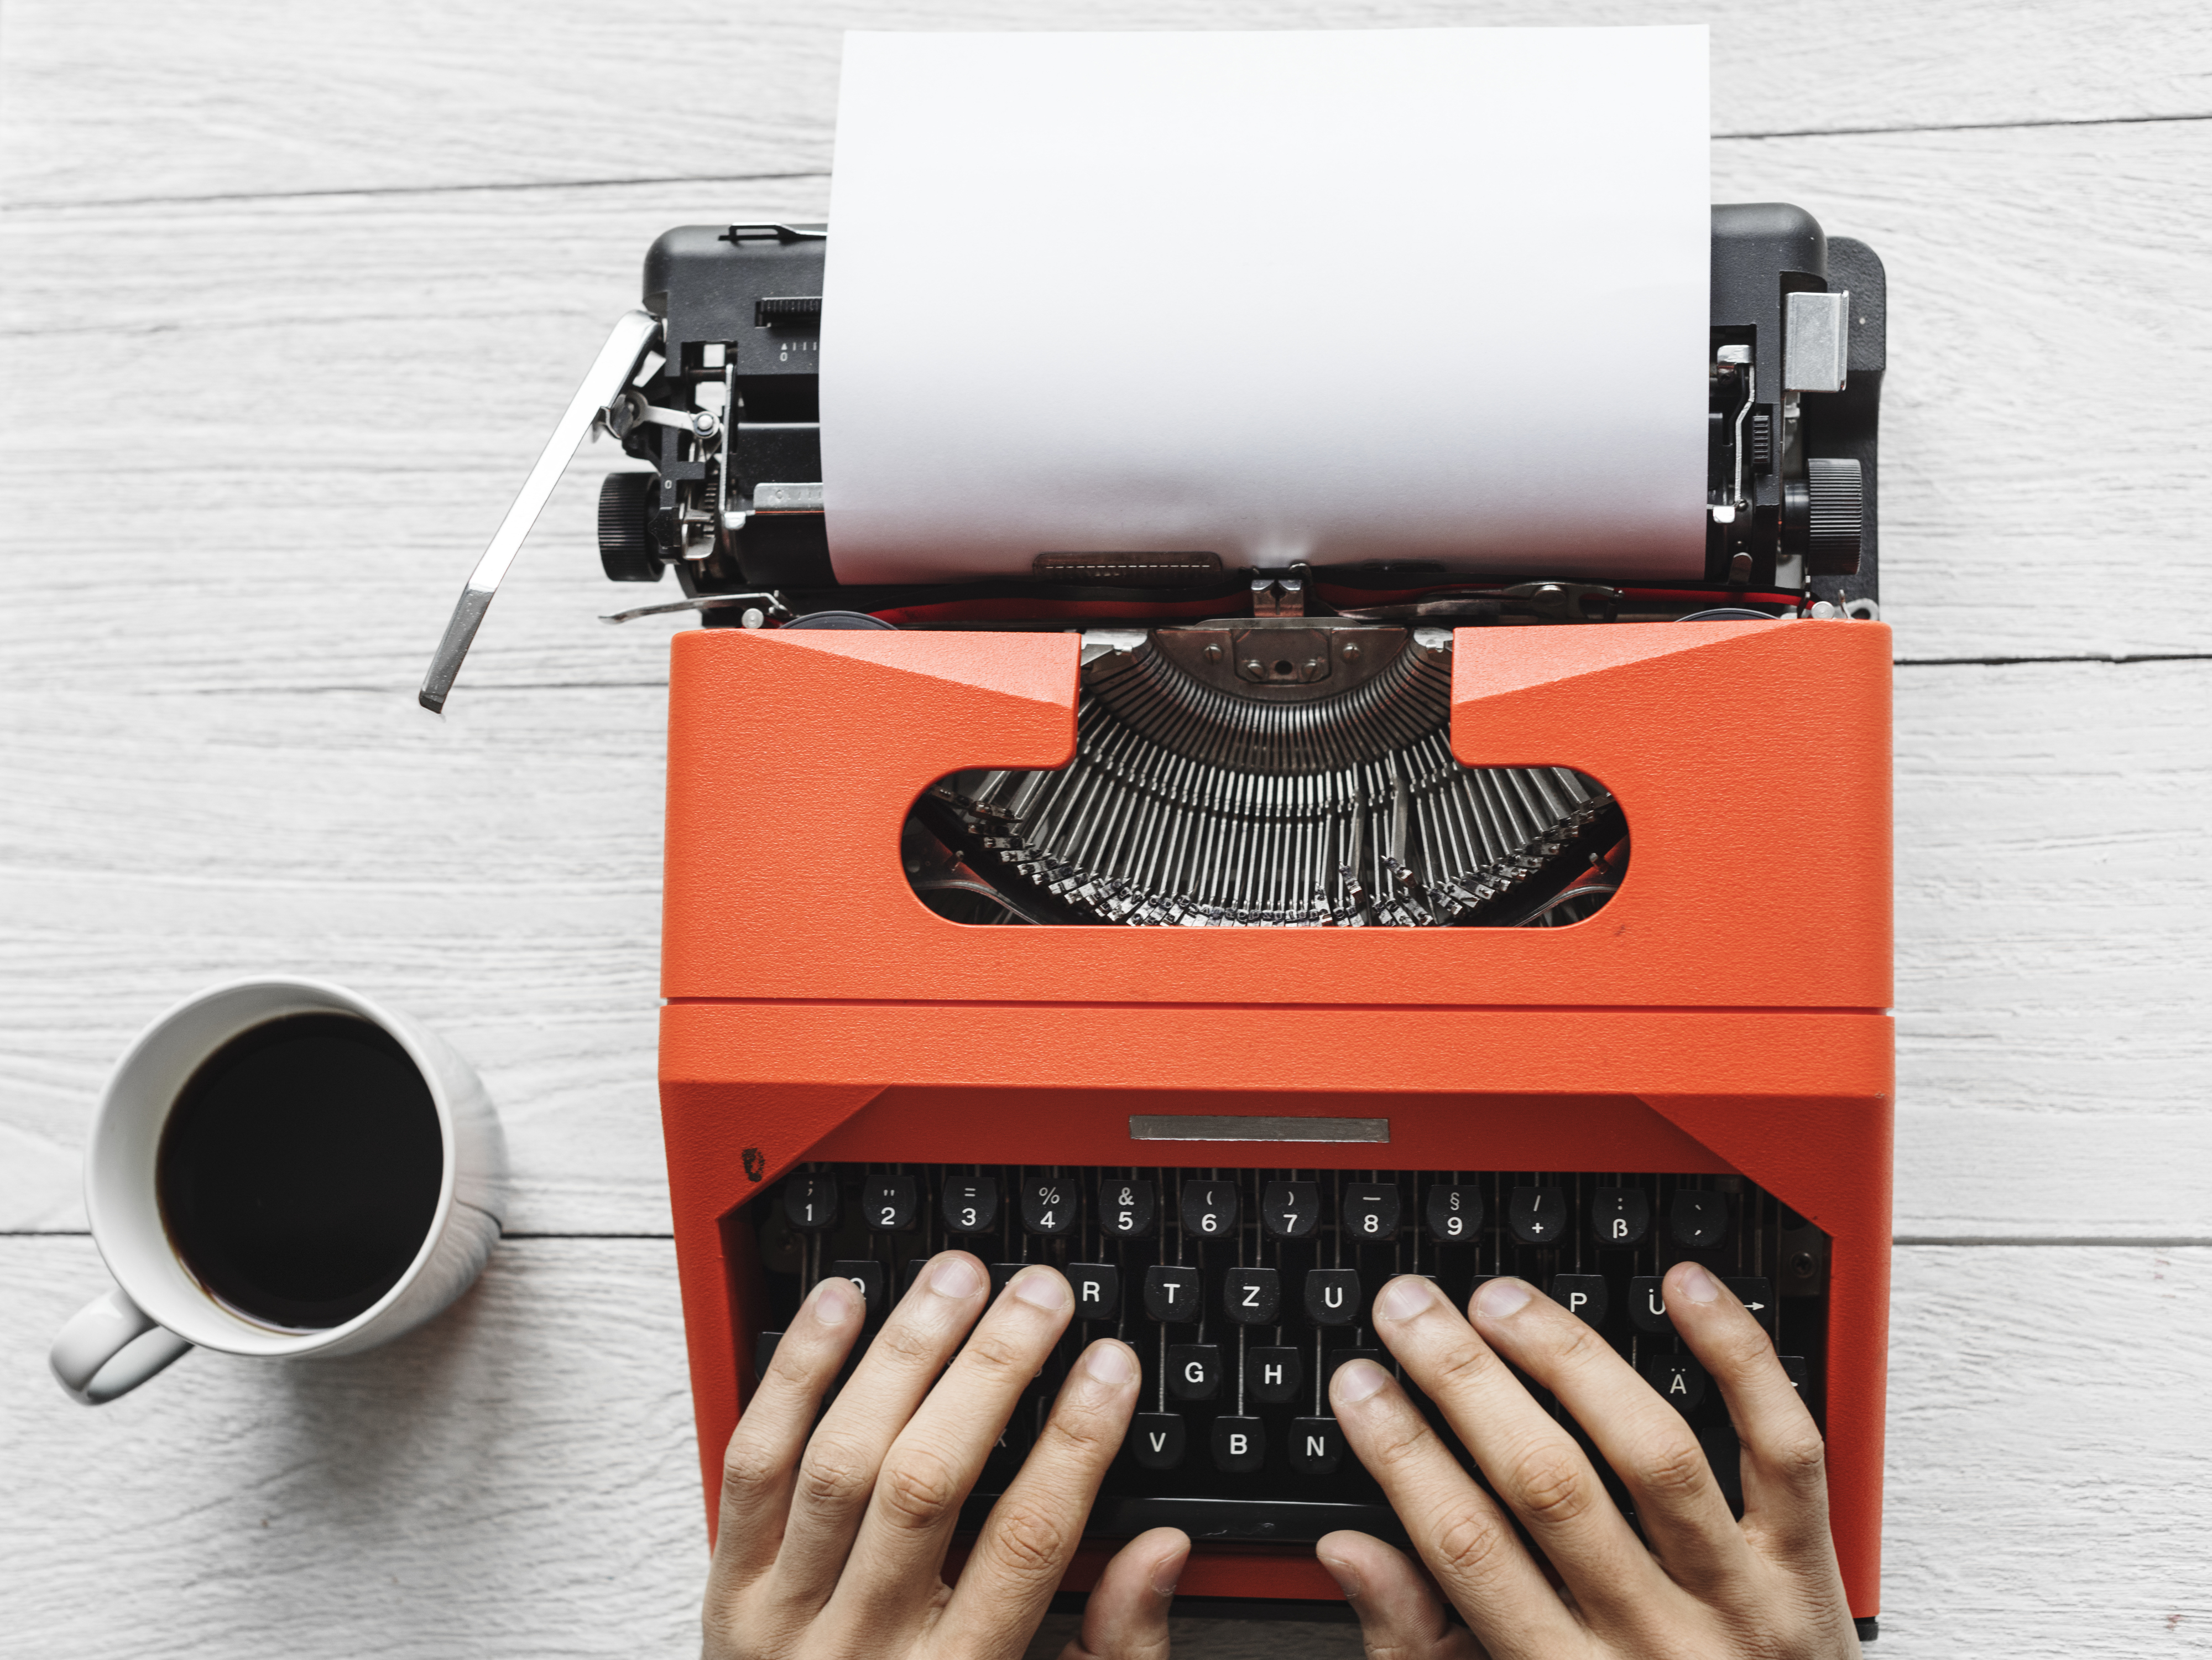
aerial, analog, analogue, author, background, beverage, caffeine, career, classic, coffee, copy space, creative, cup, design space, document, drink, editorial, enjoying, equipment, flat lay, flatlay, freelancer, hand, hobby, hot drink, journalist, keyboard, machine, mug, old fashion, paper, person, publish, refreshing, retro, story, tool, type, typescript, typewriter, typing, vintage, work, work from home, working, workspace, write, writer, office supplies, product, office equipment